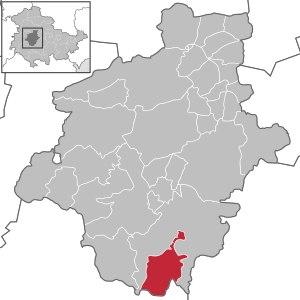
Luisenthal est une commune allemande de l'arrondissement de Gotha, en Thuringe, et qui est administrée par la ville voisine d'Ohrdruf.